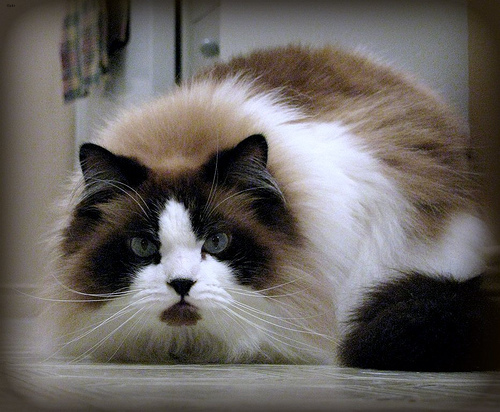
Animal: cat
Breed: Ragdoll